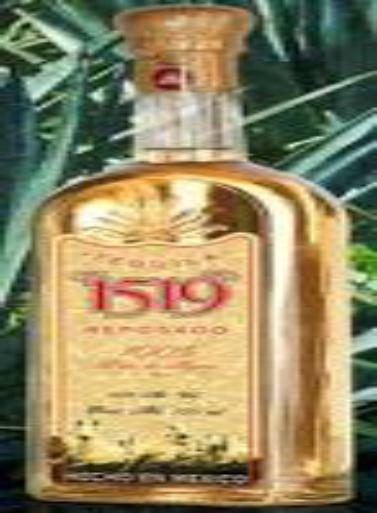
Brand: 1519 Tequila
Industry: Food